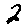
Label: 2